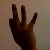
The image shows a hand gesture representing the number 9 in Indian Sign Language.